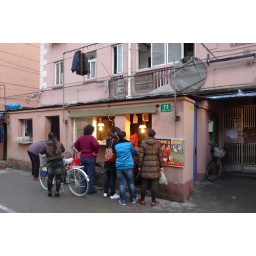
Small market vendors in the base of old apartment building next to the local wet market, Caodong Lu, Shanghai